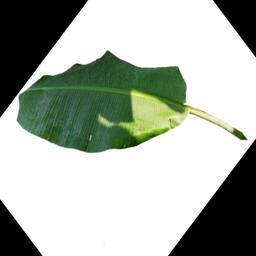
Label: MALBHOG LEAF